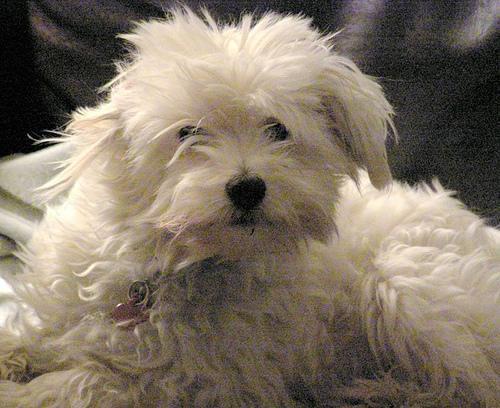
Maltese_dog